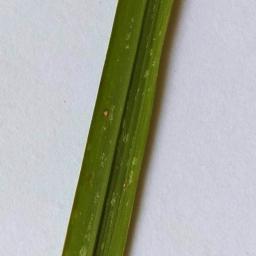
Label: Rice___Leaf_Blast